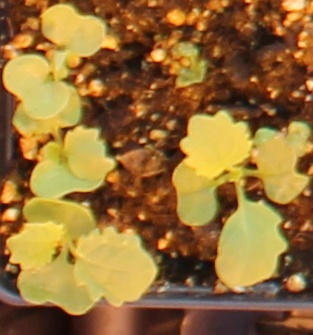
Label: Canola